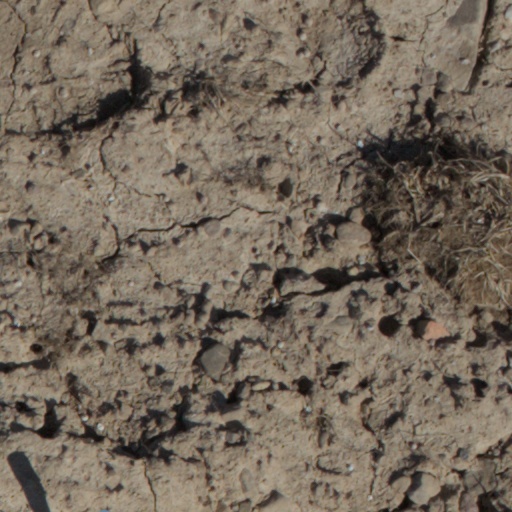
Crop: wheat